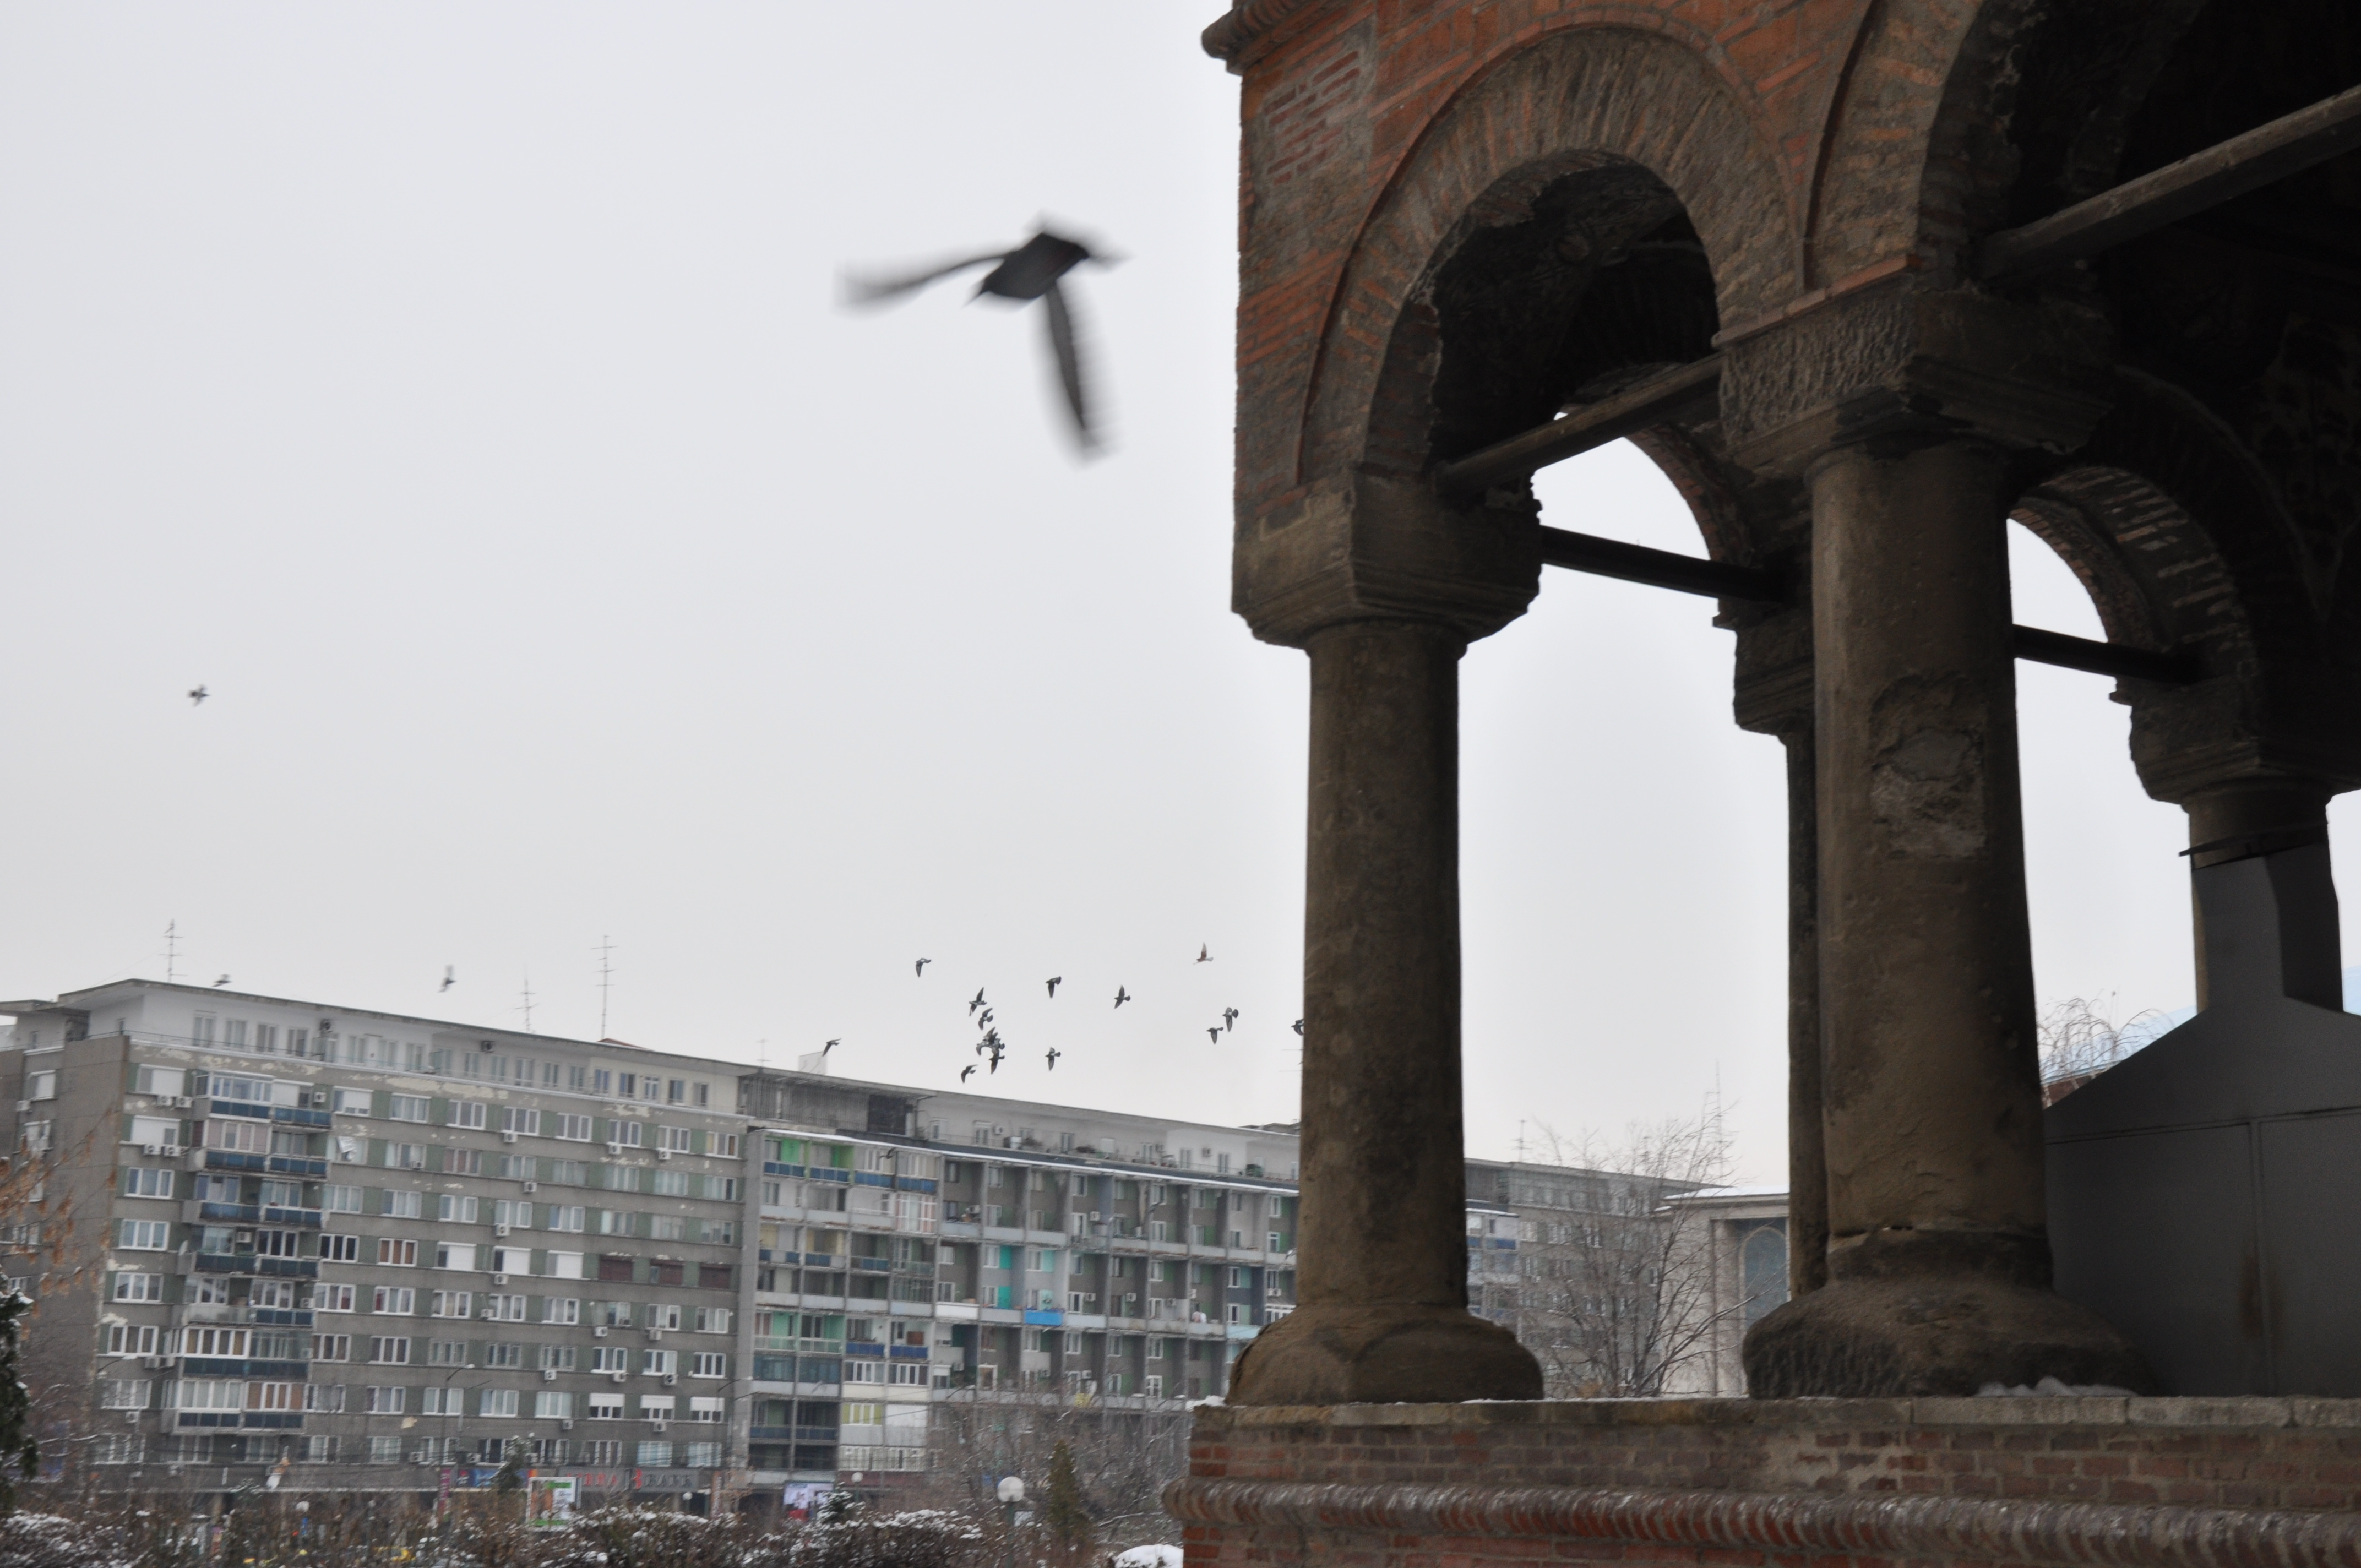
architecture, structure, photography, building, city, monument, photo, statue, arch, column, religion, landmark, church, christian, lighting, photos, sculpture, religious, free, art, de, temple, churches, fotografie, christianity, romana, style, arc, orthodox, eastern, romania, bucharest, bor, biserica, arhitectura, orthodoxy, romanian, ortodoxa, ortodoxia, ortodoxie, ecclesiastical, bisericeasc, cladire, edificiu, bucuresti, brancovenesc, cretulescu, kretzulescu, kretulescu, cretzulescu, cre tinism, cre tin, urban area, ancient history, human settlement